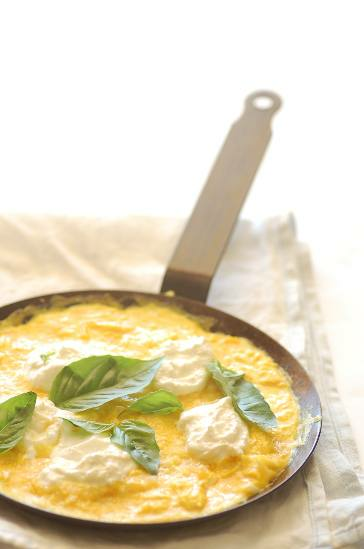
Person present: No